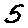
Label: 5